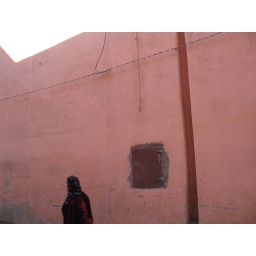
woman walking by pink wall